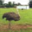
Label: bird